George N. Dale

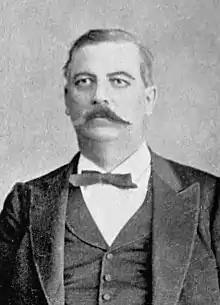

George N. Dale (February 19, 1834 – January 29, 1903) was a Vermont lawyer and politician who served as the 28th lieutenant governor of Vermont from 1870 to 1872. He was the father of Porter Hinman Dale, who served as a member of the United States House of Representatives and as a United States Senator.